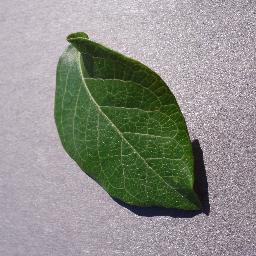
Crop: blueberry
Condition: healthy